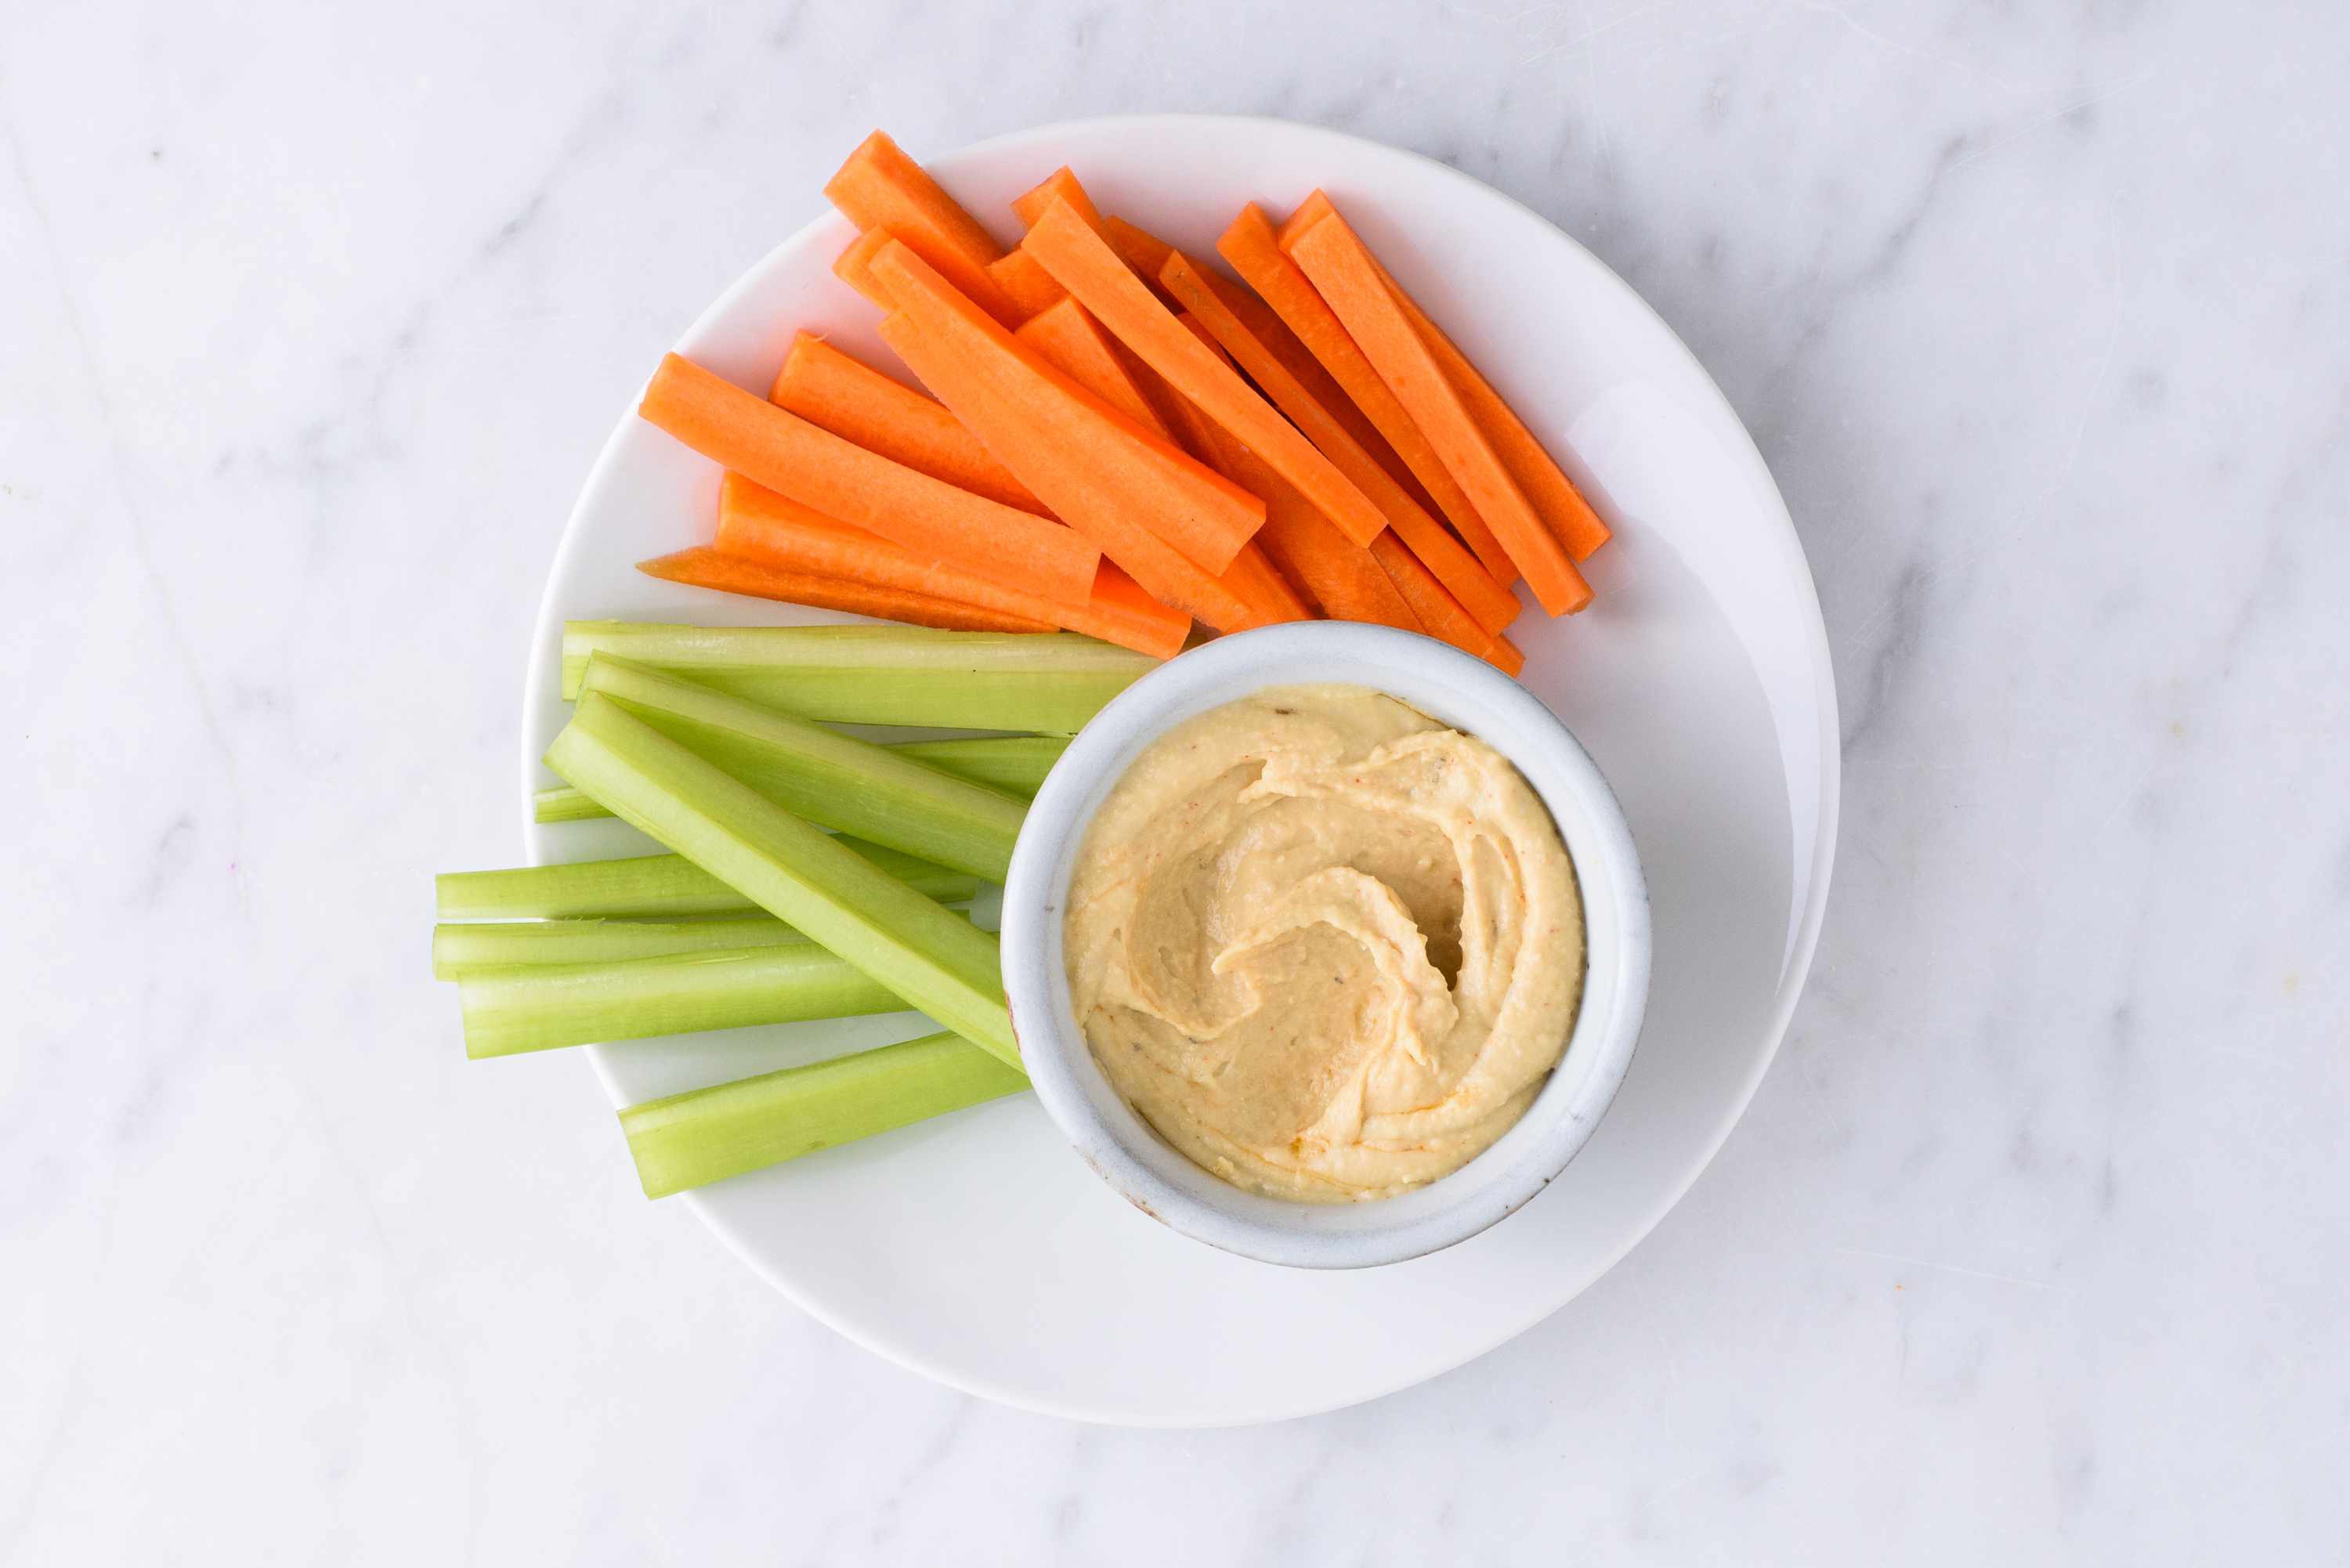
food, dishware, tableware, ingredient, recipe, cuisine, dish, leaf vegetable, natural foods, carrot, kitchen utensil, root vegetable, produce, vegetable, baby carrot, superfood, wood, vegan nutrition, serveware, condiment, comfort food, paste, local food, bowl, wild carrot, herb, Food group, allium, Nutraceutical, celery, Chinese cinnamon